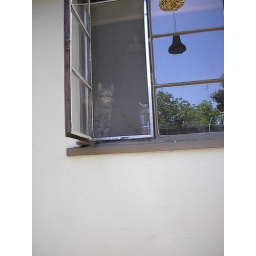
Boogie sits next to the kitchen sink, waiting for birds to come to the birdfeeder in the back yard.